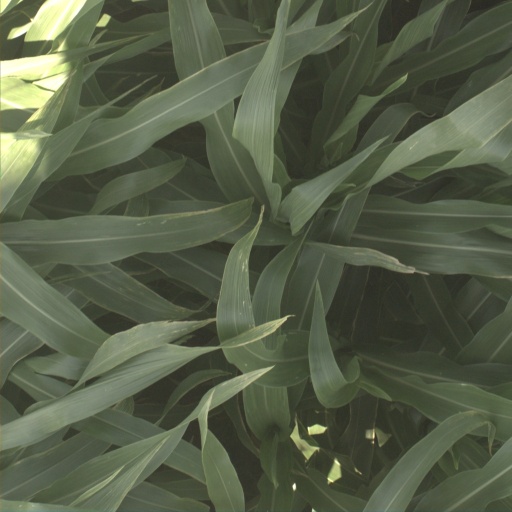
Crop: sorghum